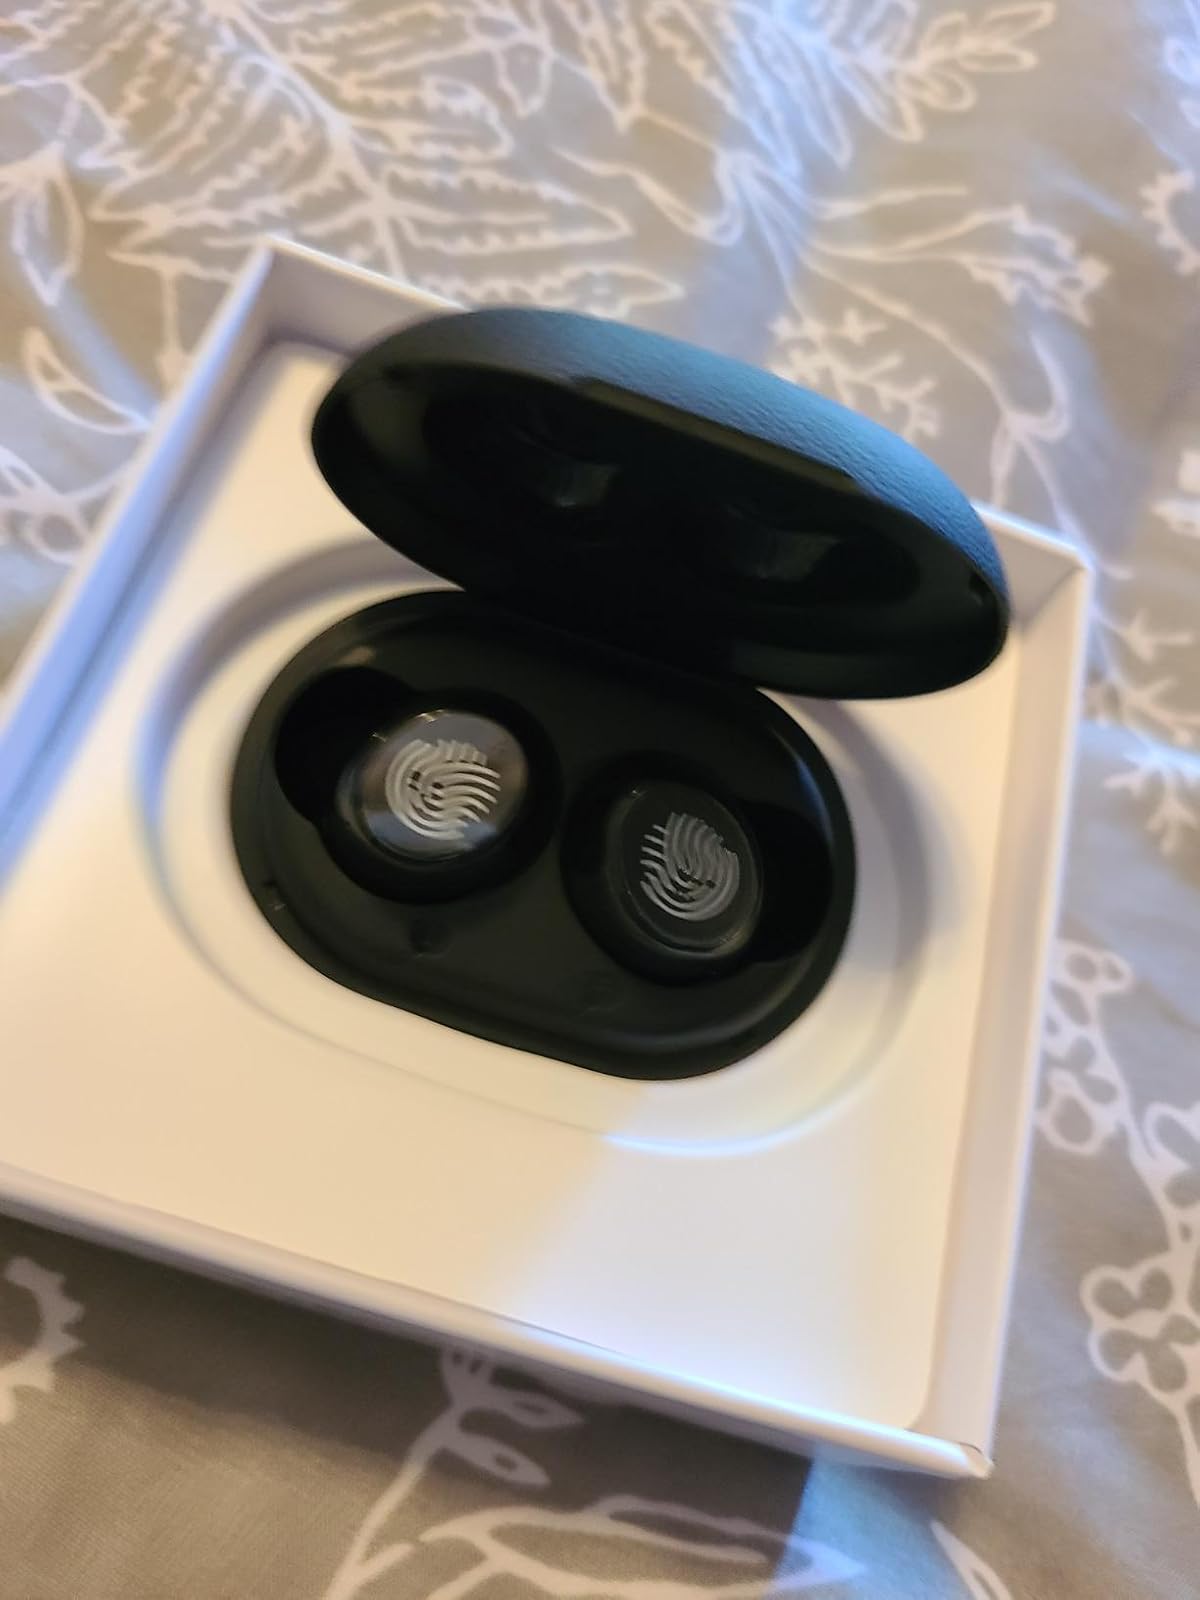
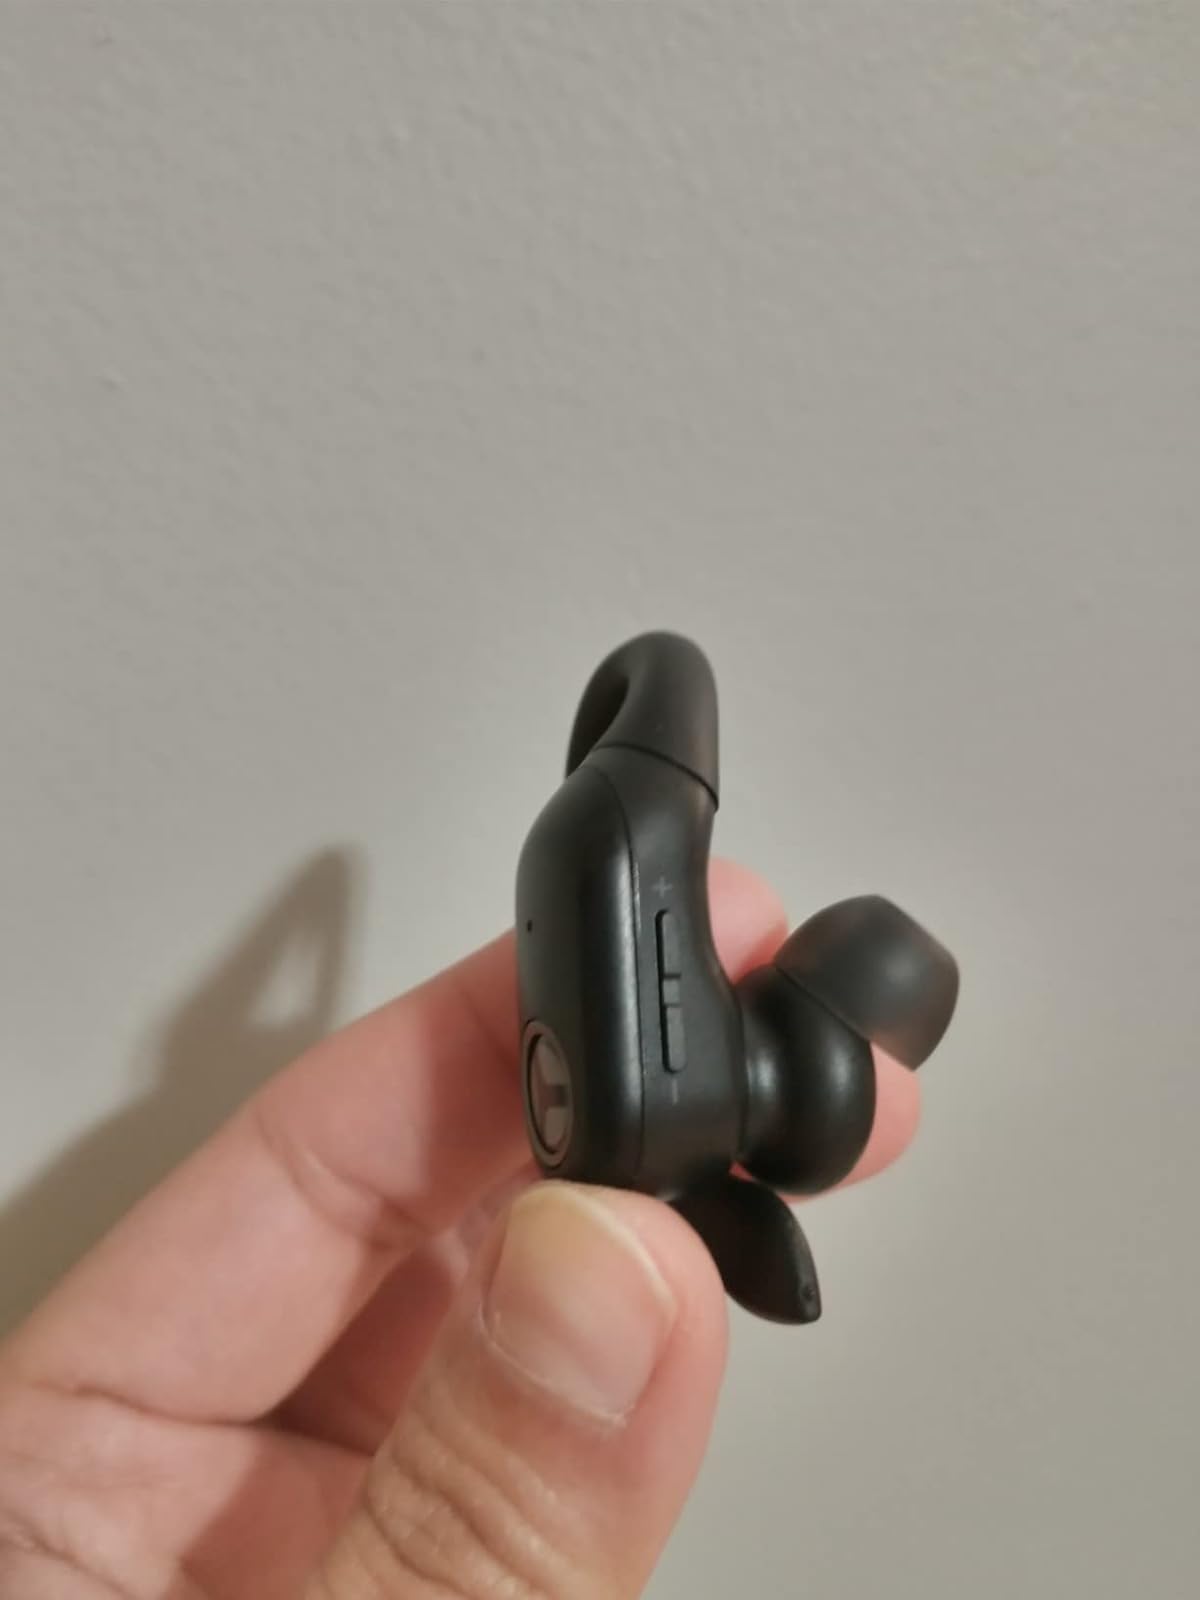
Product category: earbuds
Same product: no